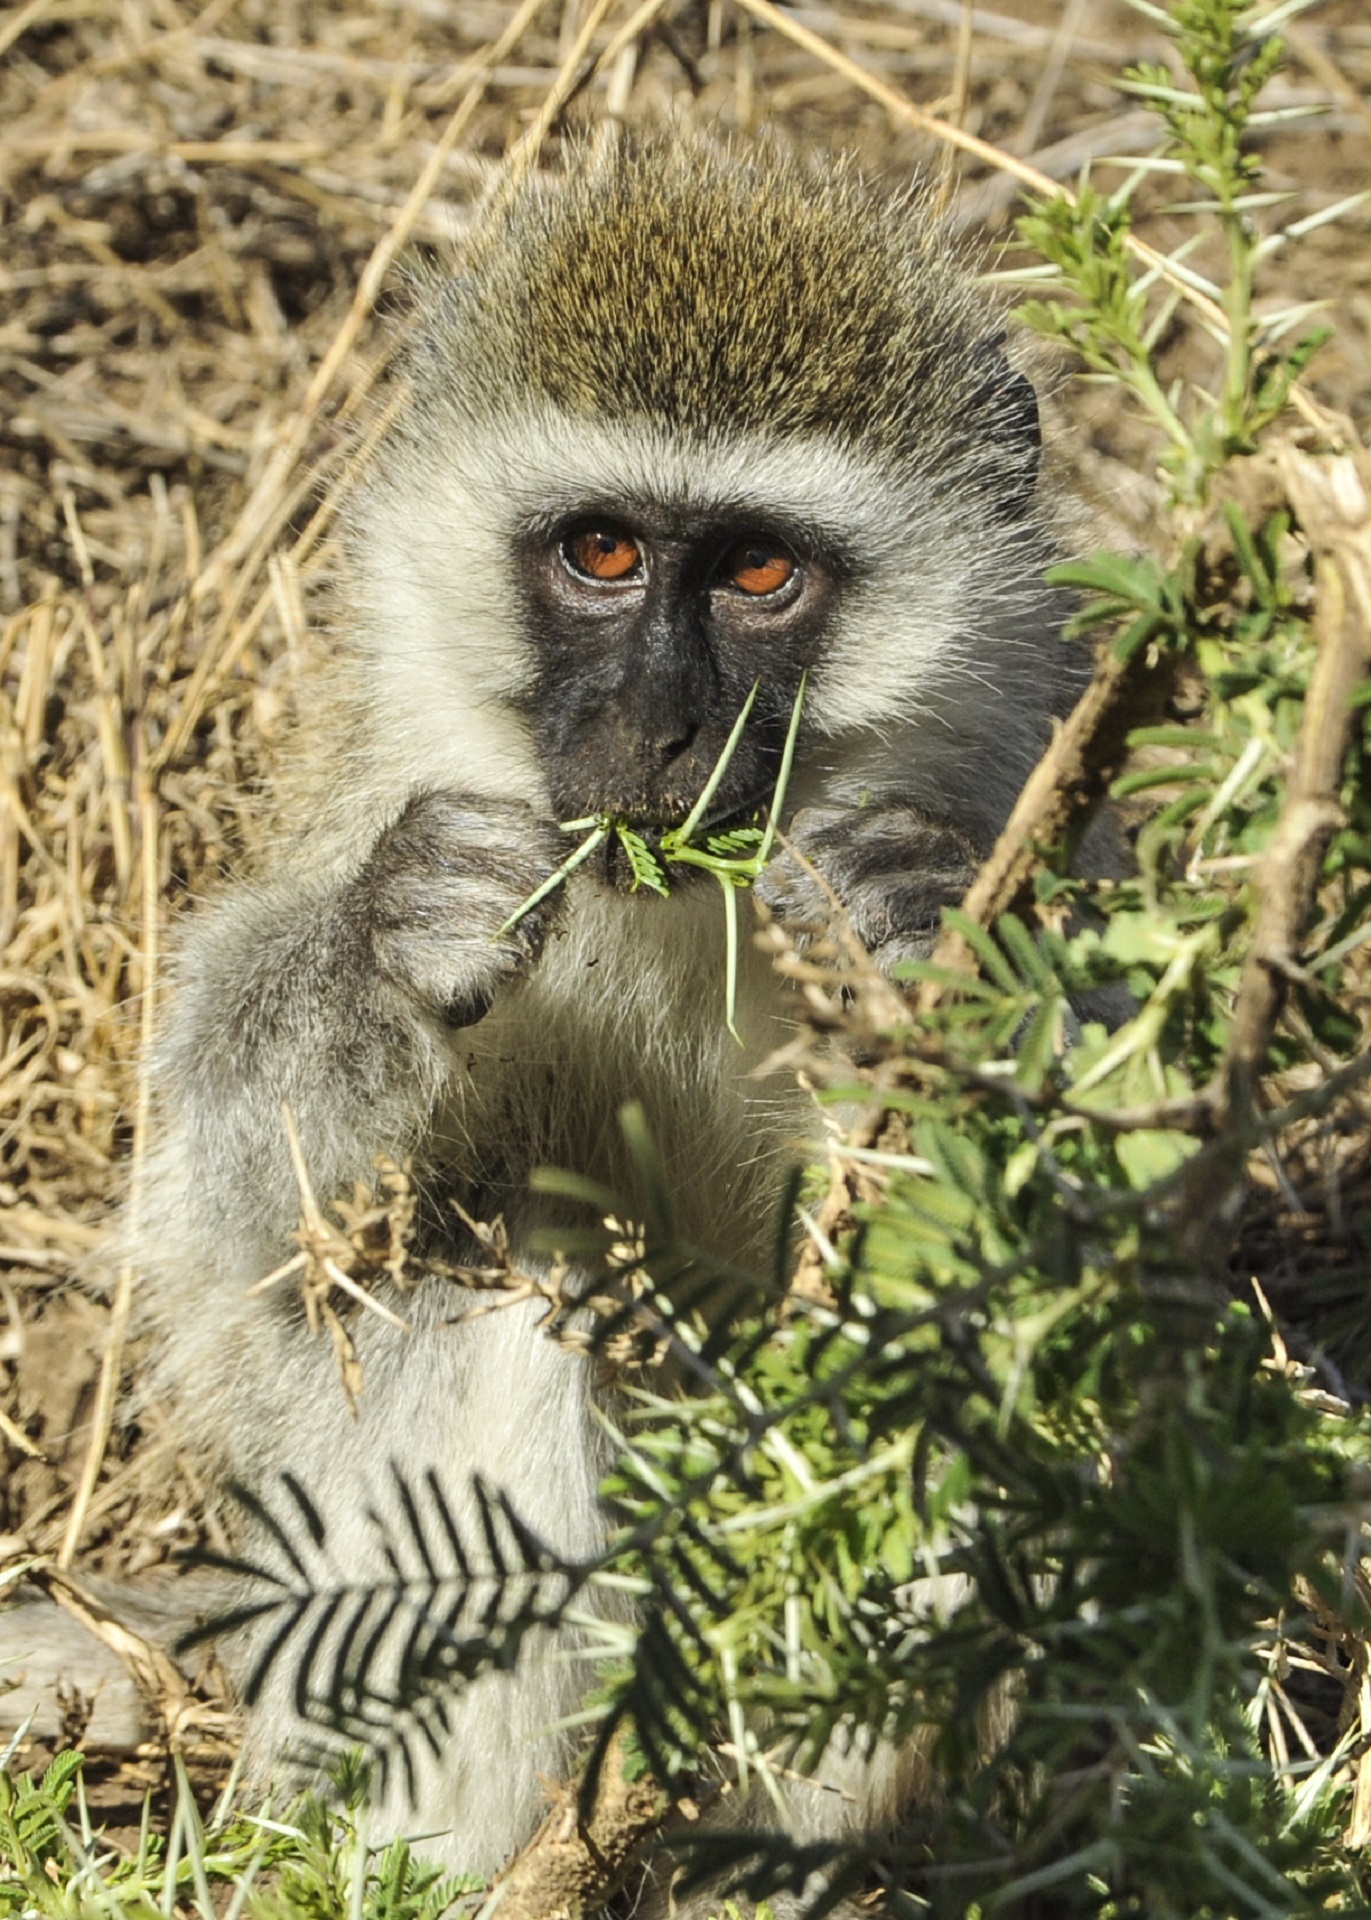
nature, grass, cute, wildlife, portrait, young, africa, mammal, baby, fauna, primate, savannah, vertebrate, serengeti, macaque, old world monkey, velvet monkey